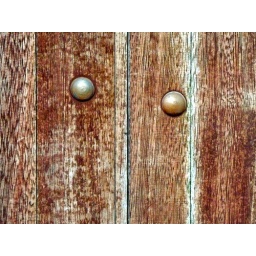
Detail, wooden door to a yard. Processed in iPhoto '09.